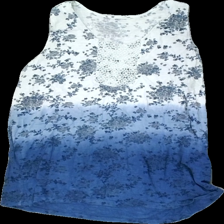
View: front
Type: Top
Category: Ladies
Brand: Missing
Colors: Blue, White
Material: 100% cotton
Pattern: Floral print
Cut: Regular, C-collar
Season: All
Price range: <50
Recommended usage: Recycle
Comment: crooked seam